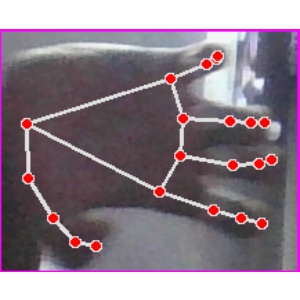
अक्षर: त